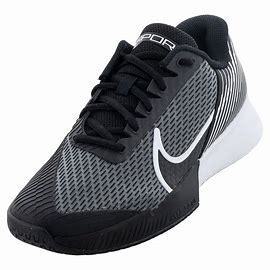
Brand: Nike
Model: Court Air Zoom Vapor Pro 2